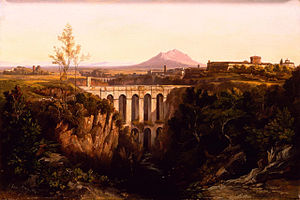
Edward Lear
Oliemaleriet Civita Castellana (1844) med motiv fra Lears mange rejser
Edward Lear var en britisk forfatter, billedkunstner og illustrator. Lear er i dag mest kendt for sine mange limericks og nonsensvers, men han var også tegner og skrev flere rejseskildringer.